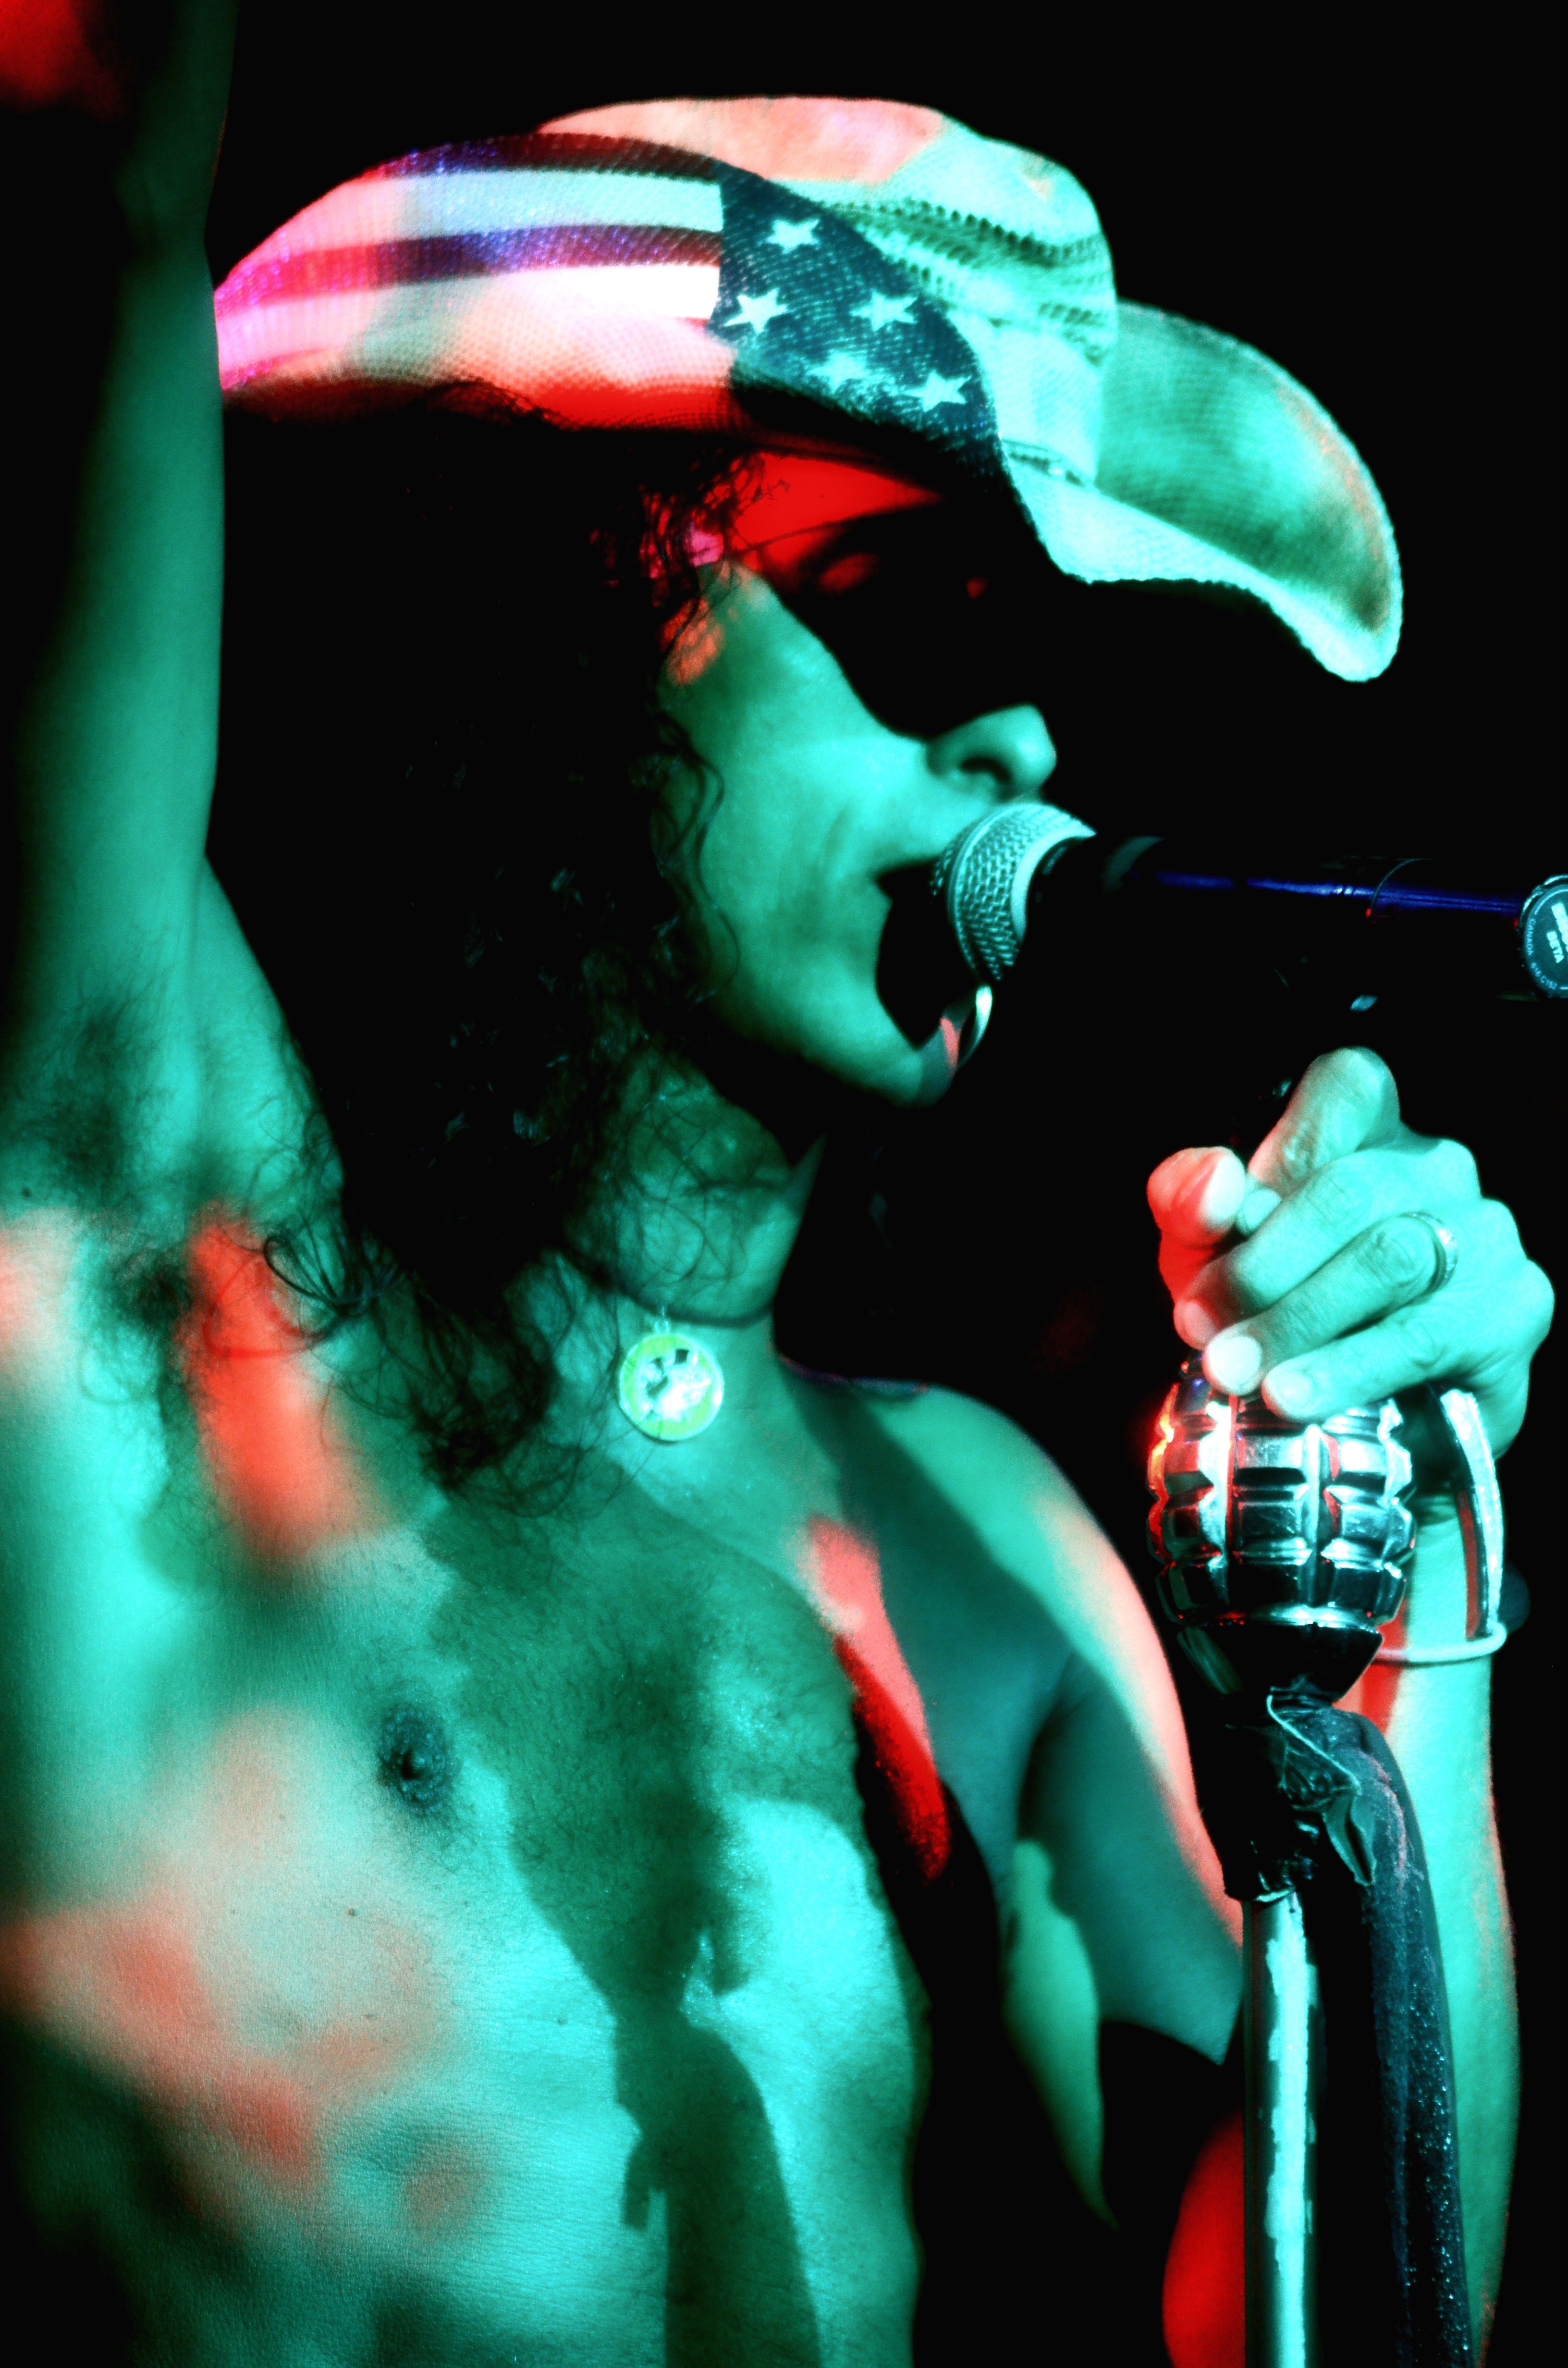
man, male, concert, singer, red, color, artist, musician, performance art, stage, performance, guitarist, song, entertainment, performing arts